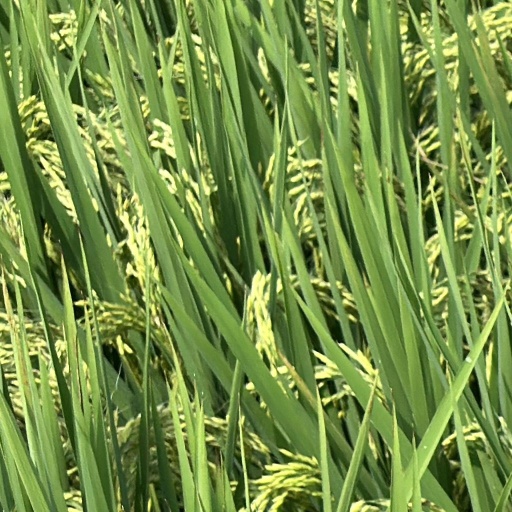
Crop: rice